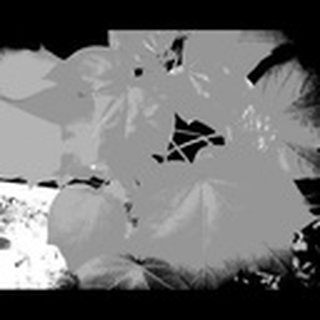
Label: healthy_cotton